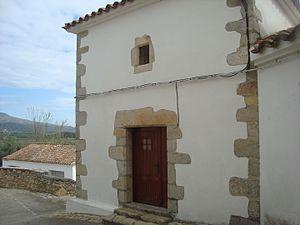
La Torre d'en Doménec, en valencien et officiellement depuis le 27 juin 2008, est une commune d'Espagne de la province de Castellón dans la Communauté valencienne. Elle est située dans la comarque de Plana Alta et dans la zone à prédominance linguistique valencienne.